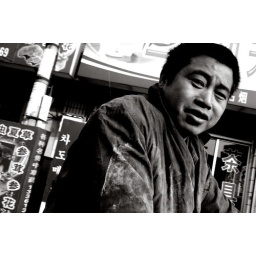
A man rides his bicycle down a busy market street in the Zhifu district, on the northern edge of the city